Bootstrapping populations

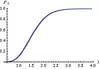
Cumulative distribution function of the parameter Λ of an Exponential random variable when statistic formula_24

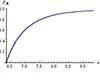
Cumulative distribution function of the parameter A of a uniform continuous random variable when statistic formula_25

You may easily see from a table of sufficient statistics that we obtain the curve in the picture on the left by computing the empirical distribution (2) on the population obtained through the above algorithm when: i) "X" is an Exponential random variable, ii) formula_26, and